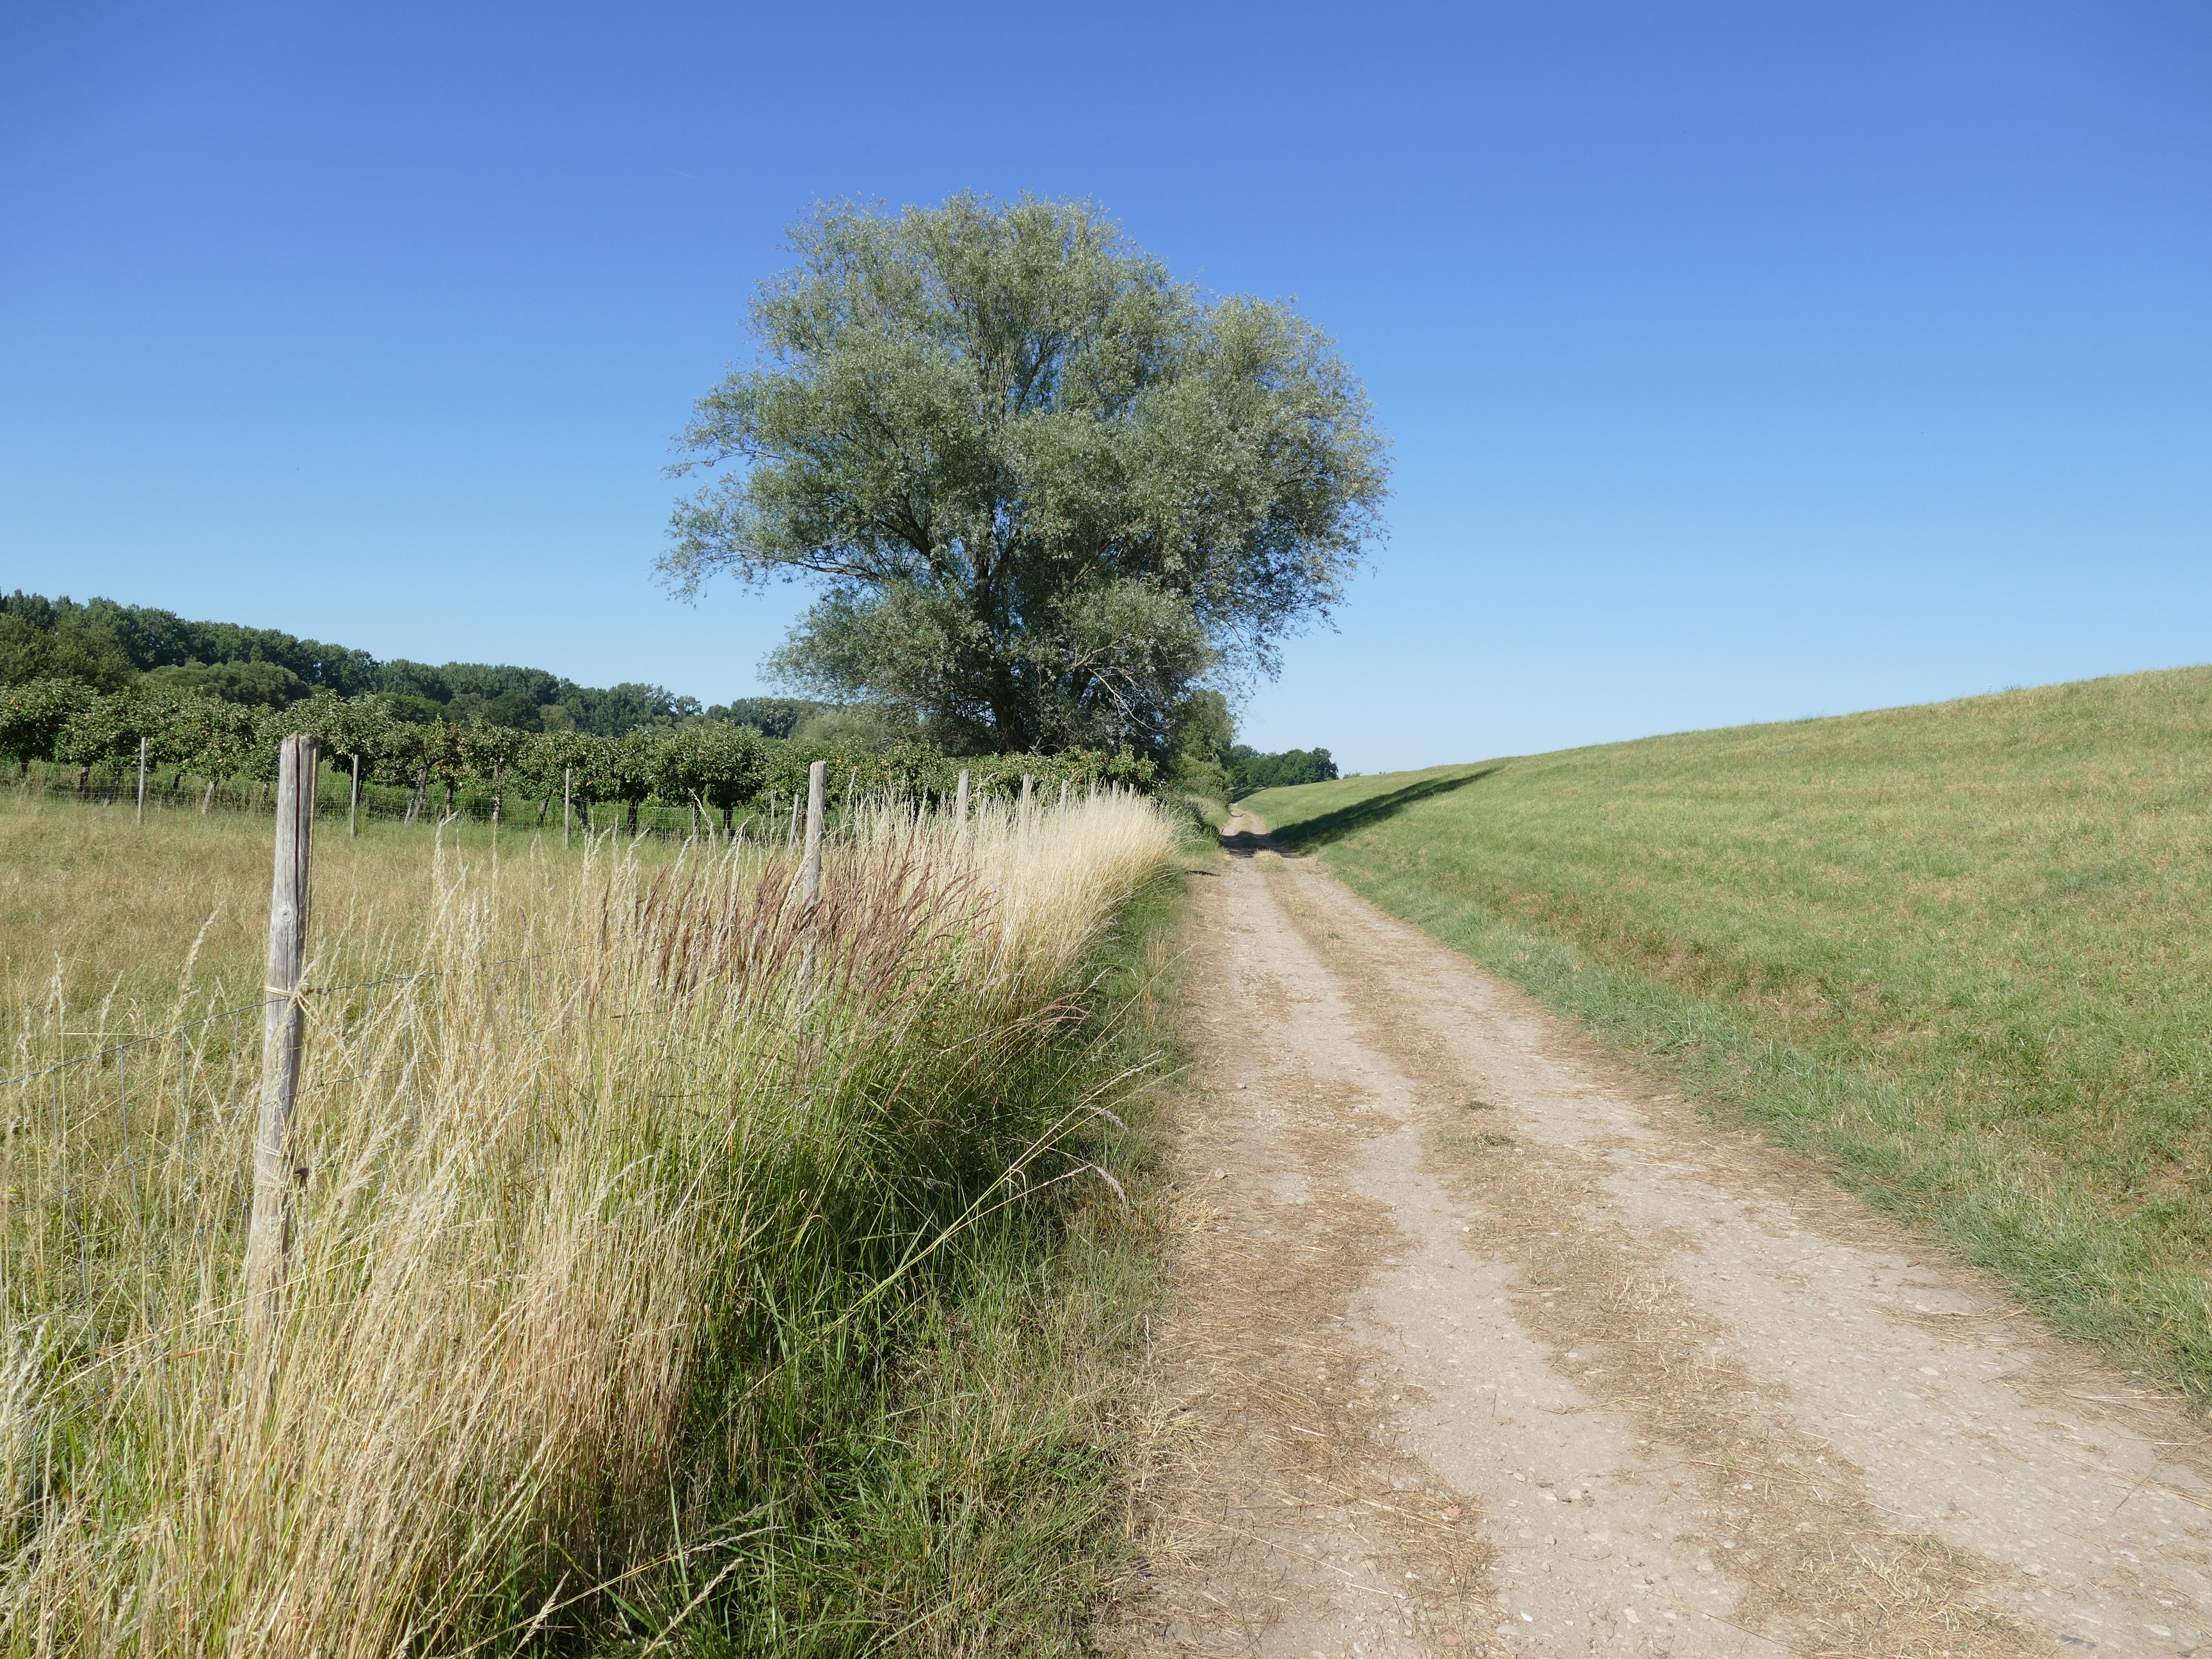
landscape, tree, nature, grass, mountain, sky, road, trail, field, meadow, prairie, hill, dirt road, pasture, soil, blue, lane, ridge, plain, grassland, germany, habitat, away, ecosystem, steppe, rural area, wayside, natural environment, grass family, land lot